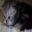
Label: cat